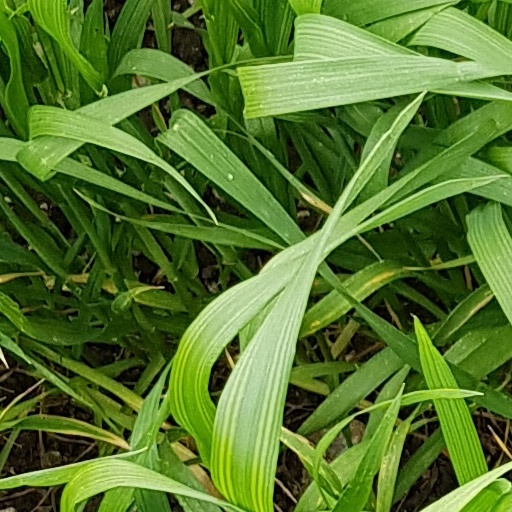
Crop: wheat